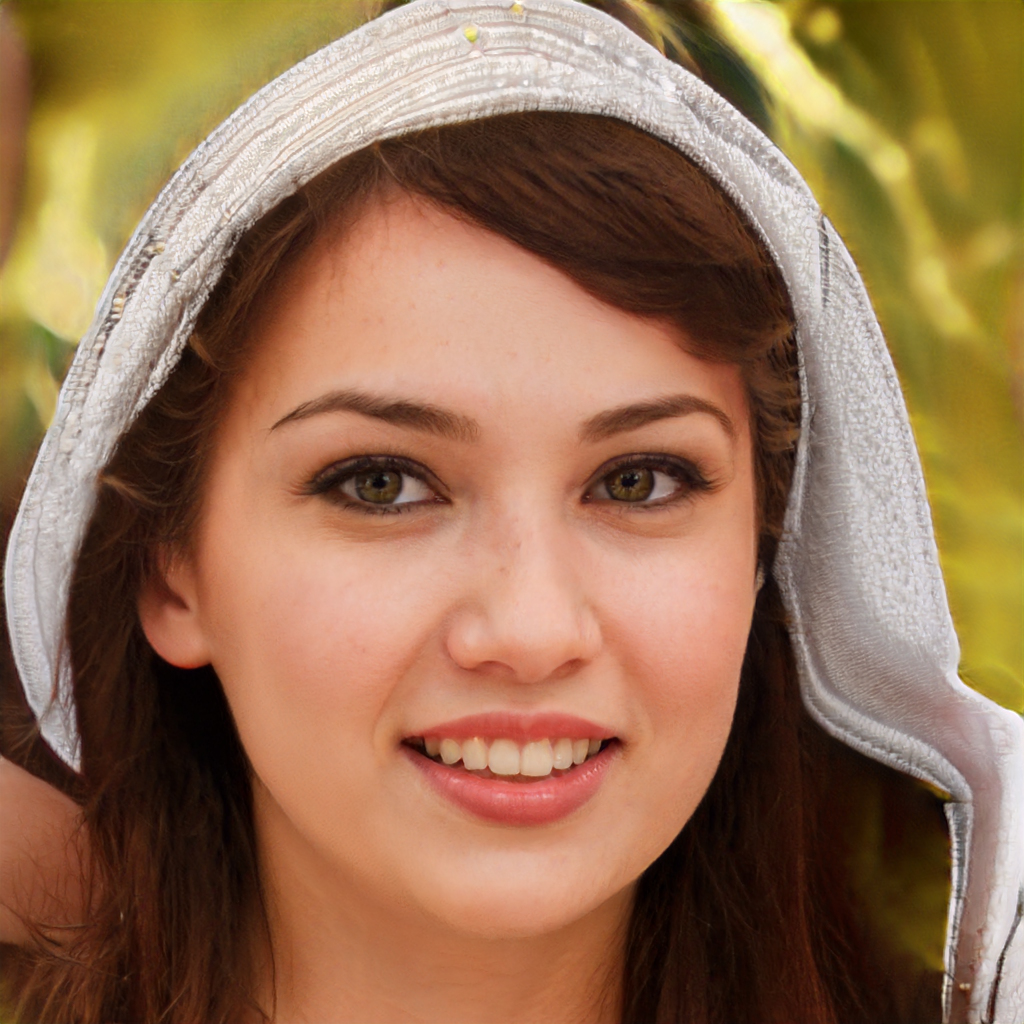
Label: Colored